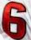
Number: 6